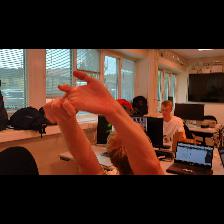
Label: Human